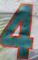
Number: 4